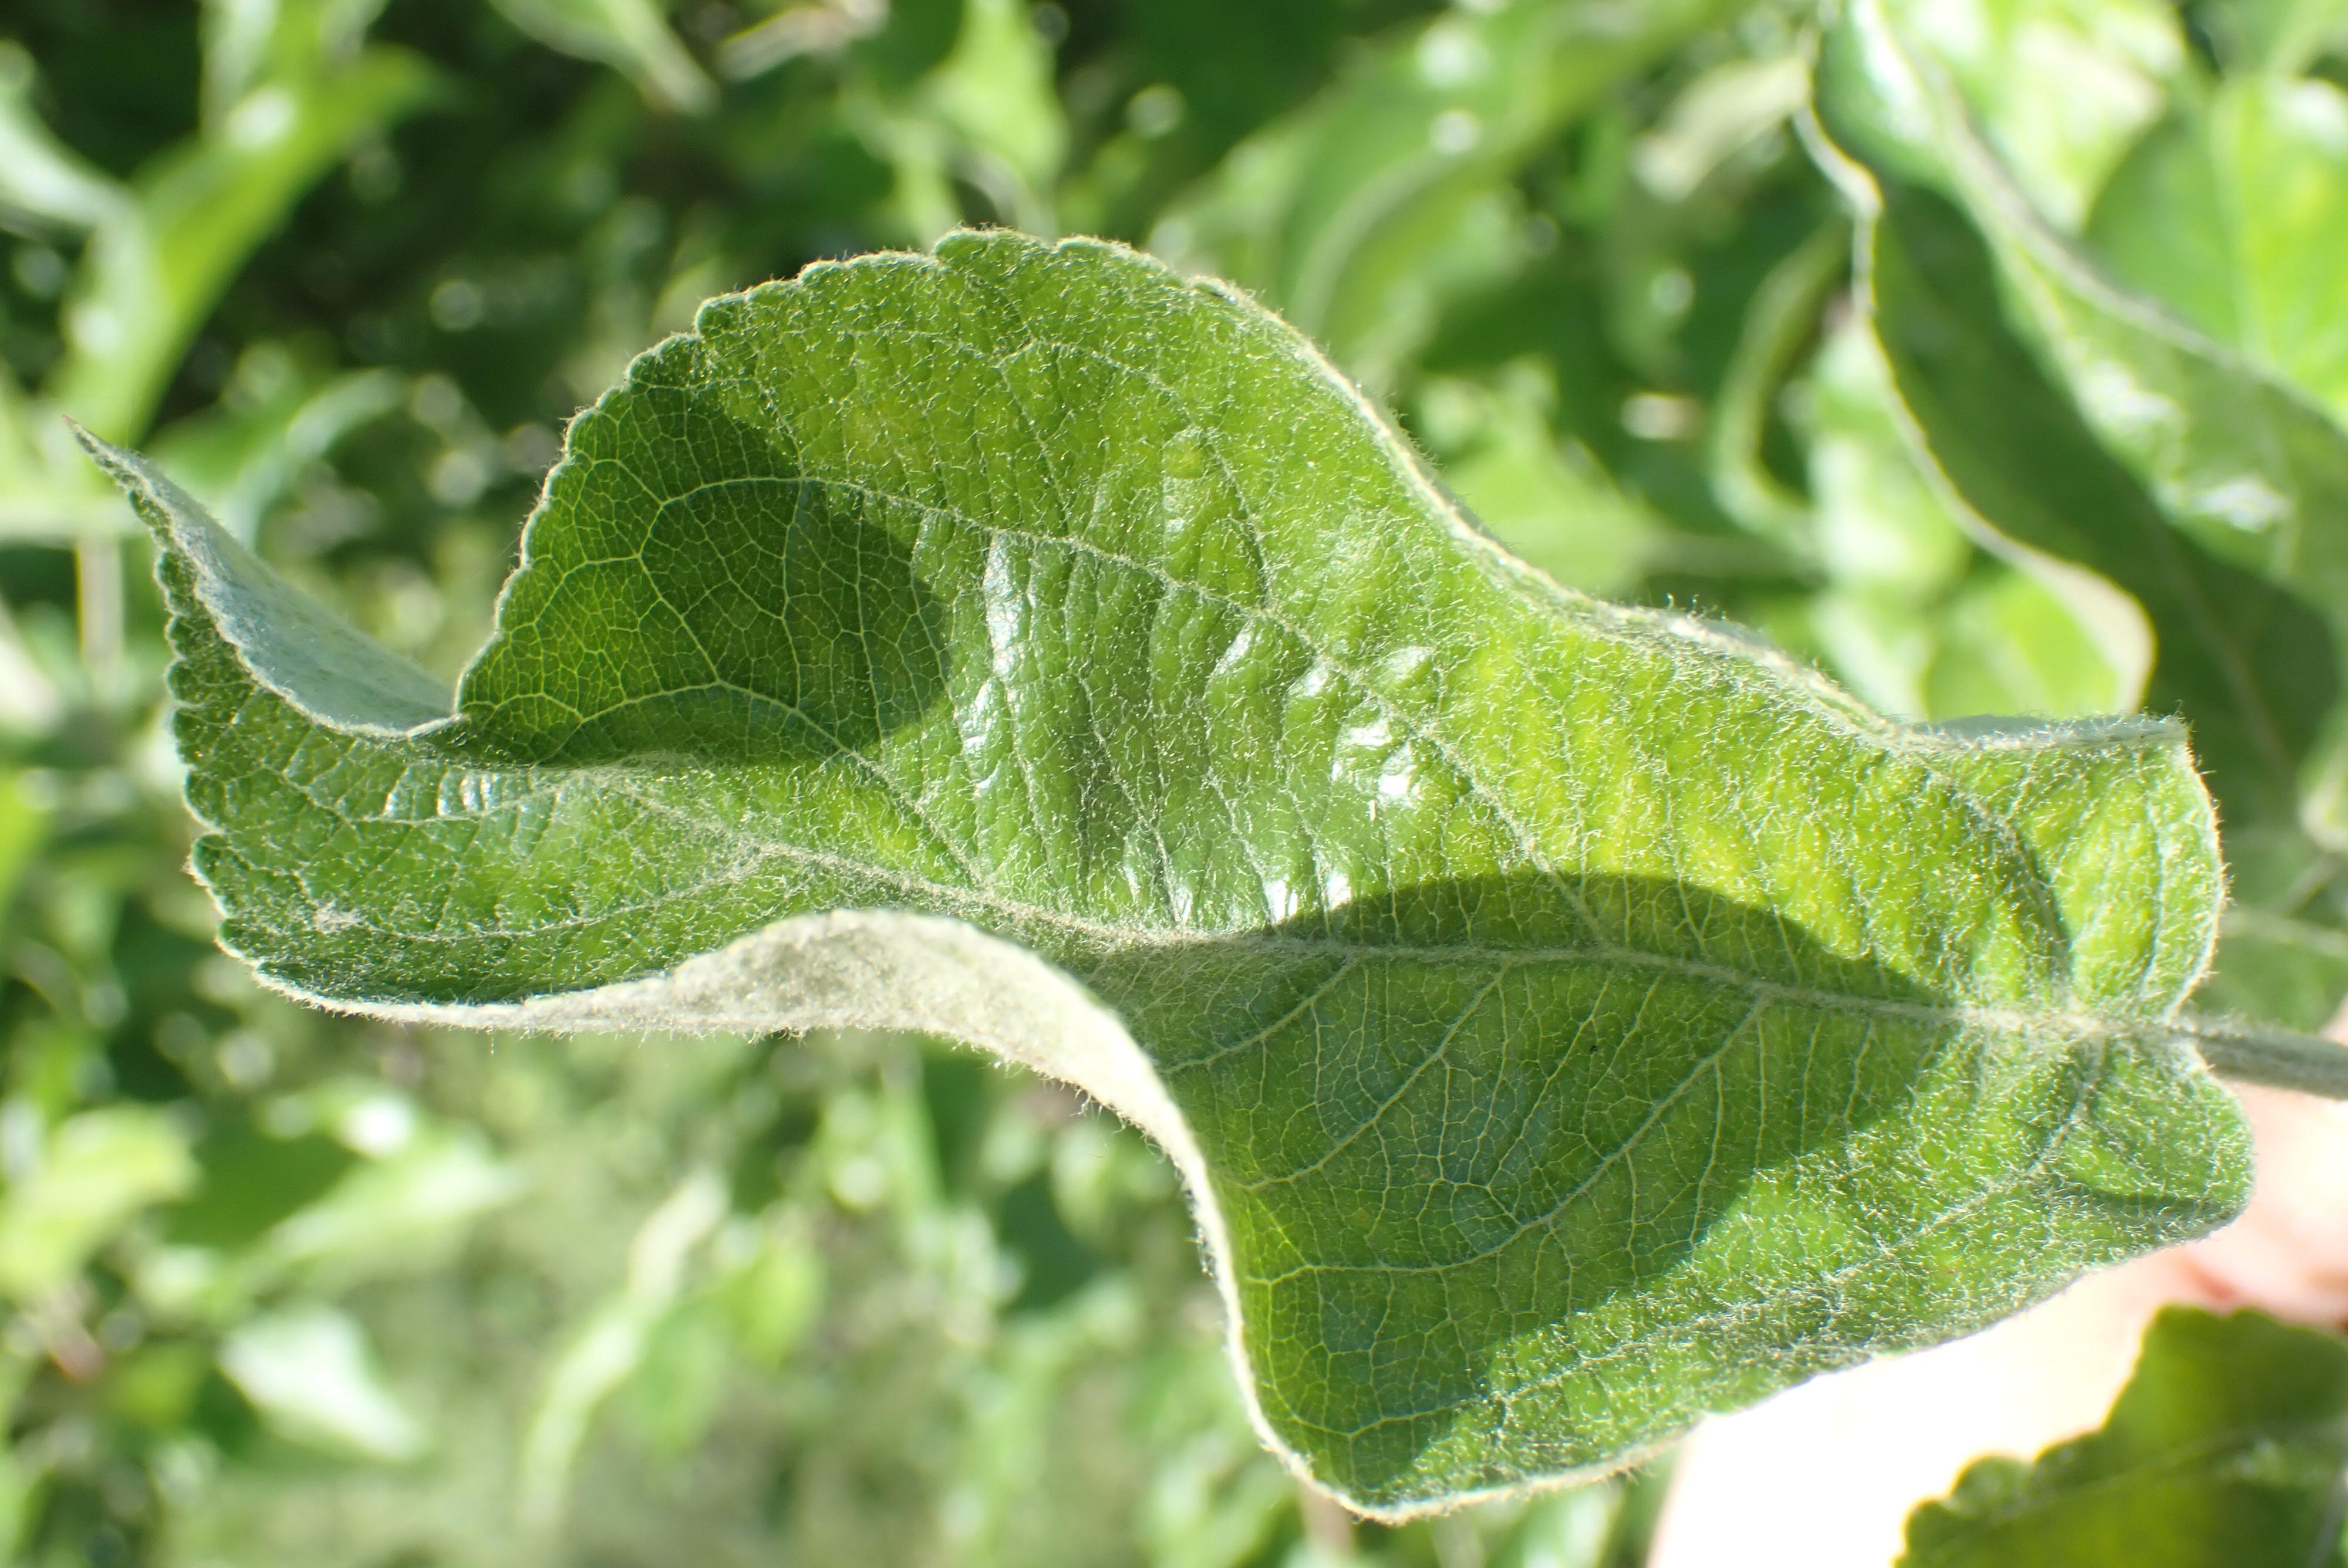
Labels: healthy